Georgia Court of Appeals

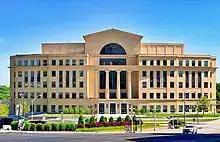
The Georgia Court of Appeals is located at the Nathan Deal Judicial Center in Atlanta, the same building that holds the Supreme Court of Georgia.

The Georgia Court of Appeals is the intermediate-level appellate court for the state of Georgia, United States. The court is a single entity with fifteen judges. The judges are assigned into five divisions of three judges each, with the assignments changed annually. Cases are randomly assigned to one of the divisions, with the constraint that the number of active cases in each division is kept close to equal. Its courtroom is on the second floor of the Nathan Deal Judicial Center in Atlanta.